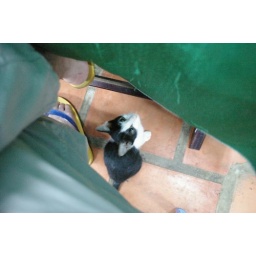
cat under the table